Agent 327

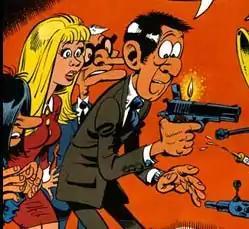
The main characters of "Agent 327" (right to left): Agent 327, The Chief, Miss Betsy, Barend

Agent 327 is a Dutch action comedy comic series by cartoonist Martin Lodewijk. It was a regular feature from 1966 until 1983, and again from 2000 to the present. The eponymous Agent 327 is a James Bond/Maxwell Smart-like Dutch secret agent who fights for "Righteousness and World Peace"; his looks are based on the character of Peter Gunn. Often partnered with the junoesque Olga Lawina (an agent of the Swiss Secret Service), his adventures take him around Europe and the rest of the world as he battles numerous villains, both fictional and parodies of real people.